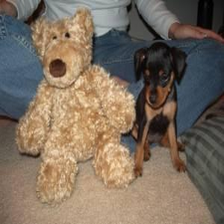
Species: dog
Breed: miniature pinscher